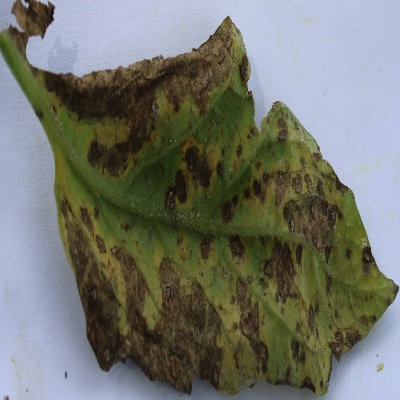
Crop: Tomato
Condition: leaf blight